Battle of Beachy Head (1690)

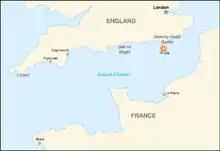
Battle of Beachy Head, 10 July 1690. Tourville had won a clear victory but failed to exploit the success.

After evading Killigrew off Cadiz, the Toulon squadron (Château-Renault) joined Tourville's fleet on 21 June. Tourville, commanding the combined Brest and Mediterranean fleets, with 75 ships of the line and 23 fire ships, sailed on 23 June into the Channel. By 30 June, the French were off the Lizard. Torrington sailed from the Nore, already convinced the French would be stronger – much of the Royal Navy had been diverted to protect their maritime commerce from privateers and the Allied fleet had only 56 English and Dutch ships of the line, with 4,153 guns, against the French fleet of 4,600 guns.